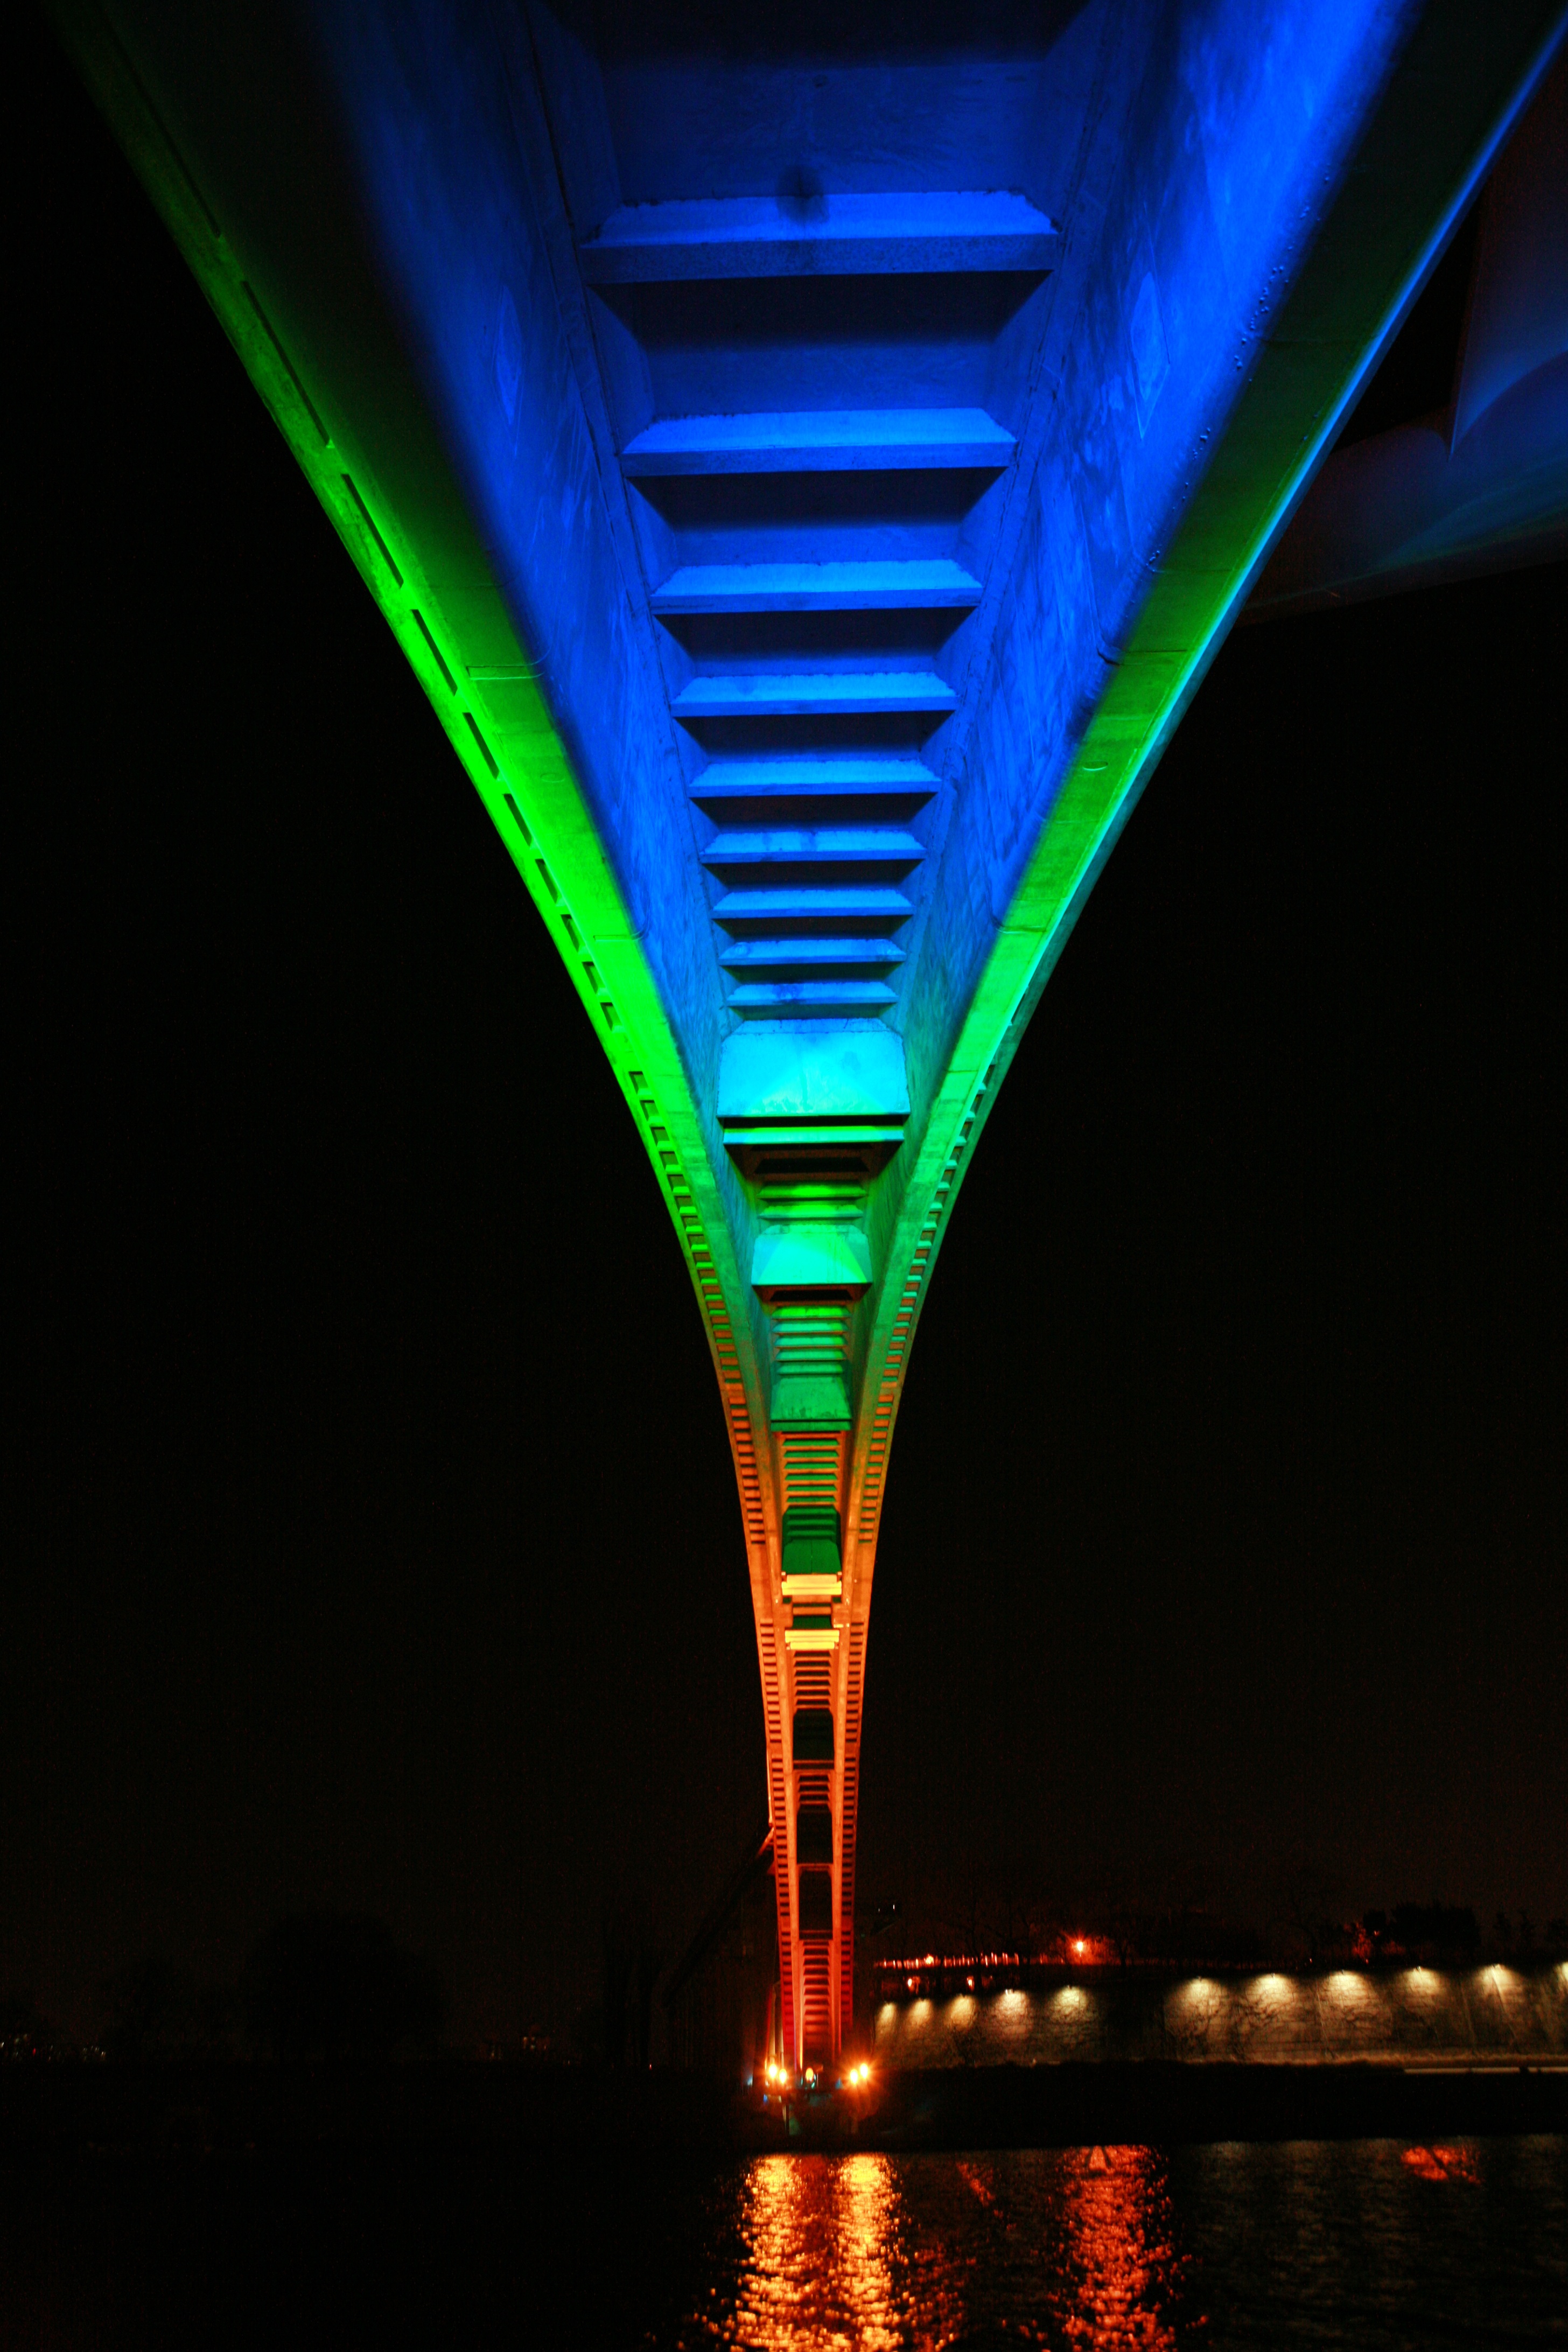
light, bridge, night, reflection, darkness, street light, lighting, korea, symmetry, night view, han river, republic of korea, a night view of seoul, atmosphere of earth